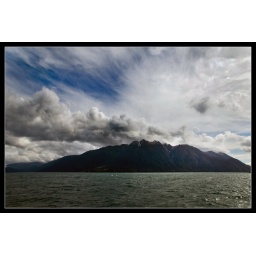
The last lake in the Andes crossing, Todos Los Santos with a typically Chilean dramatic sky